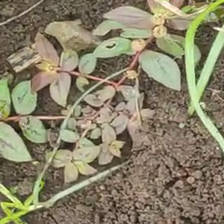
Weed species: Choti_dudhi_(Euphorbia_hirta)